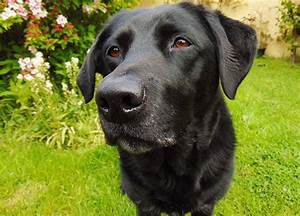
Label: dog